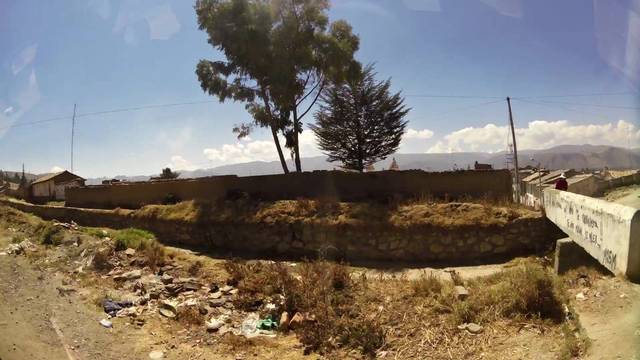
Region: Peru
Coordinates: -11.777, -75.502